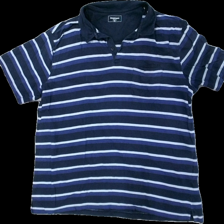
View: front
Type: Top
Category: Men
Brand: Dressman
Colors: Blue, White
Material: 100% cotton
Pattern: Striped
Cut: Regular
Size: XXXL
Season: All
Damage location: top center
Damage 2 location: top center
Price range: <50
Recommended usage: Export
Description: randig pike, urtvättad
Comment: urtvättad